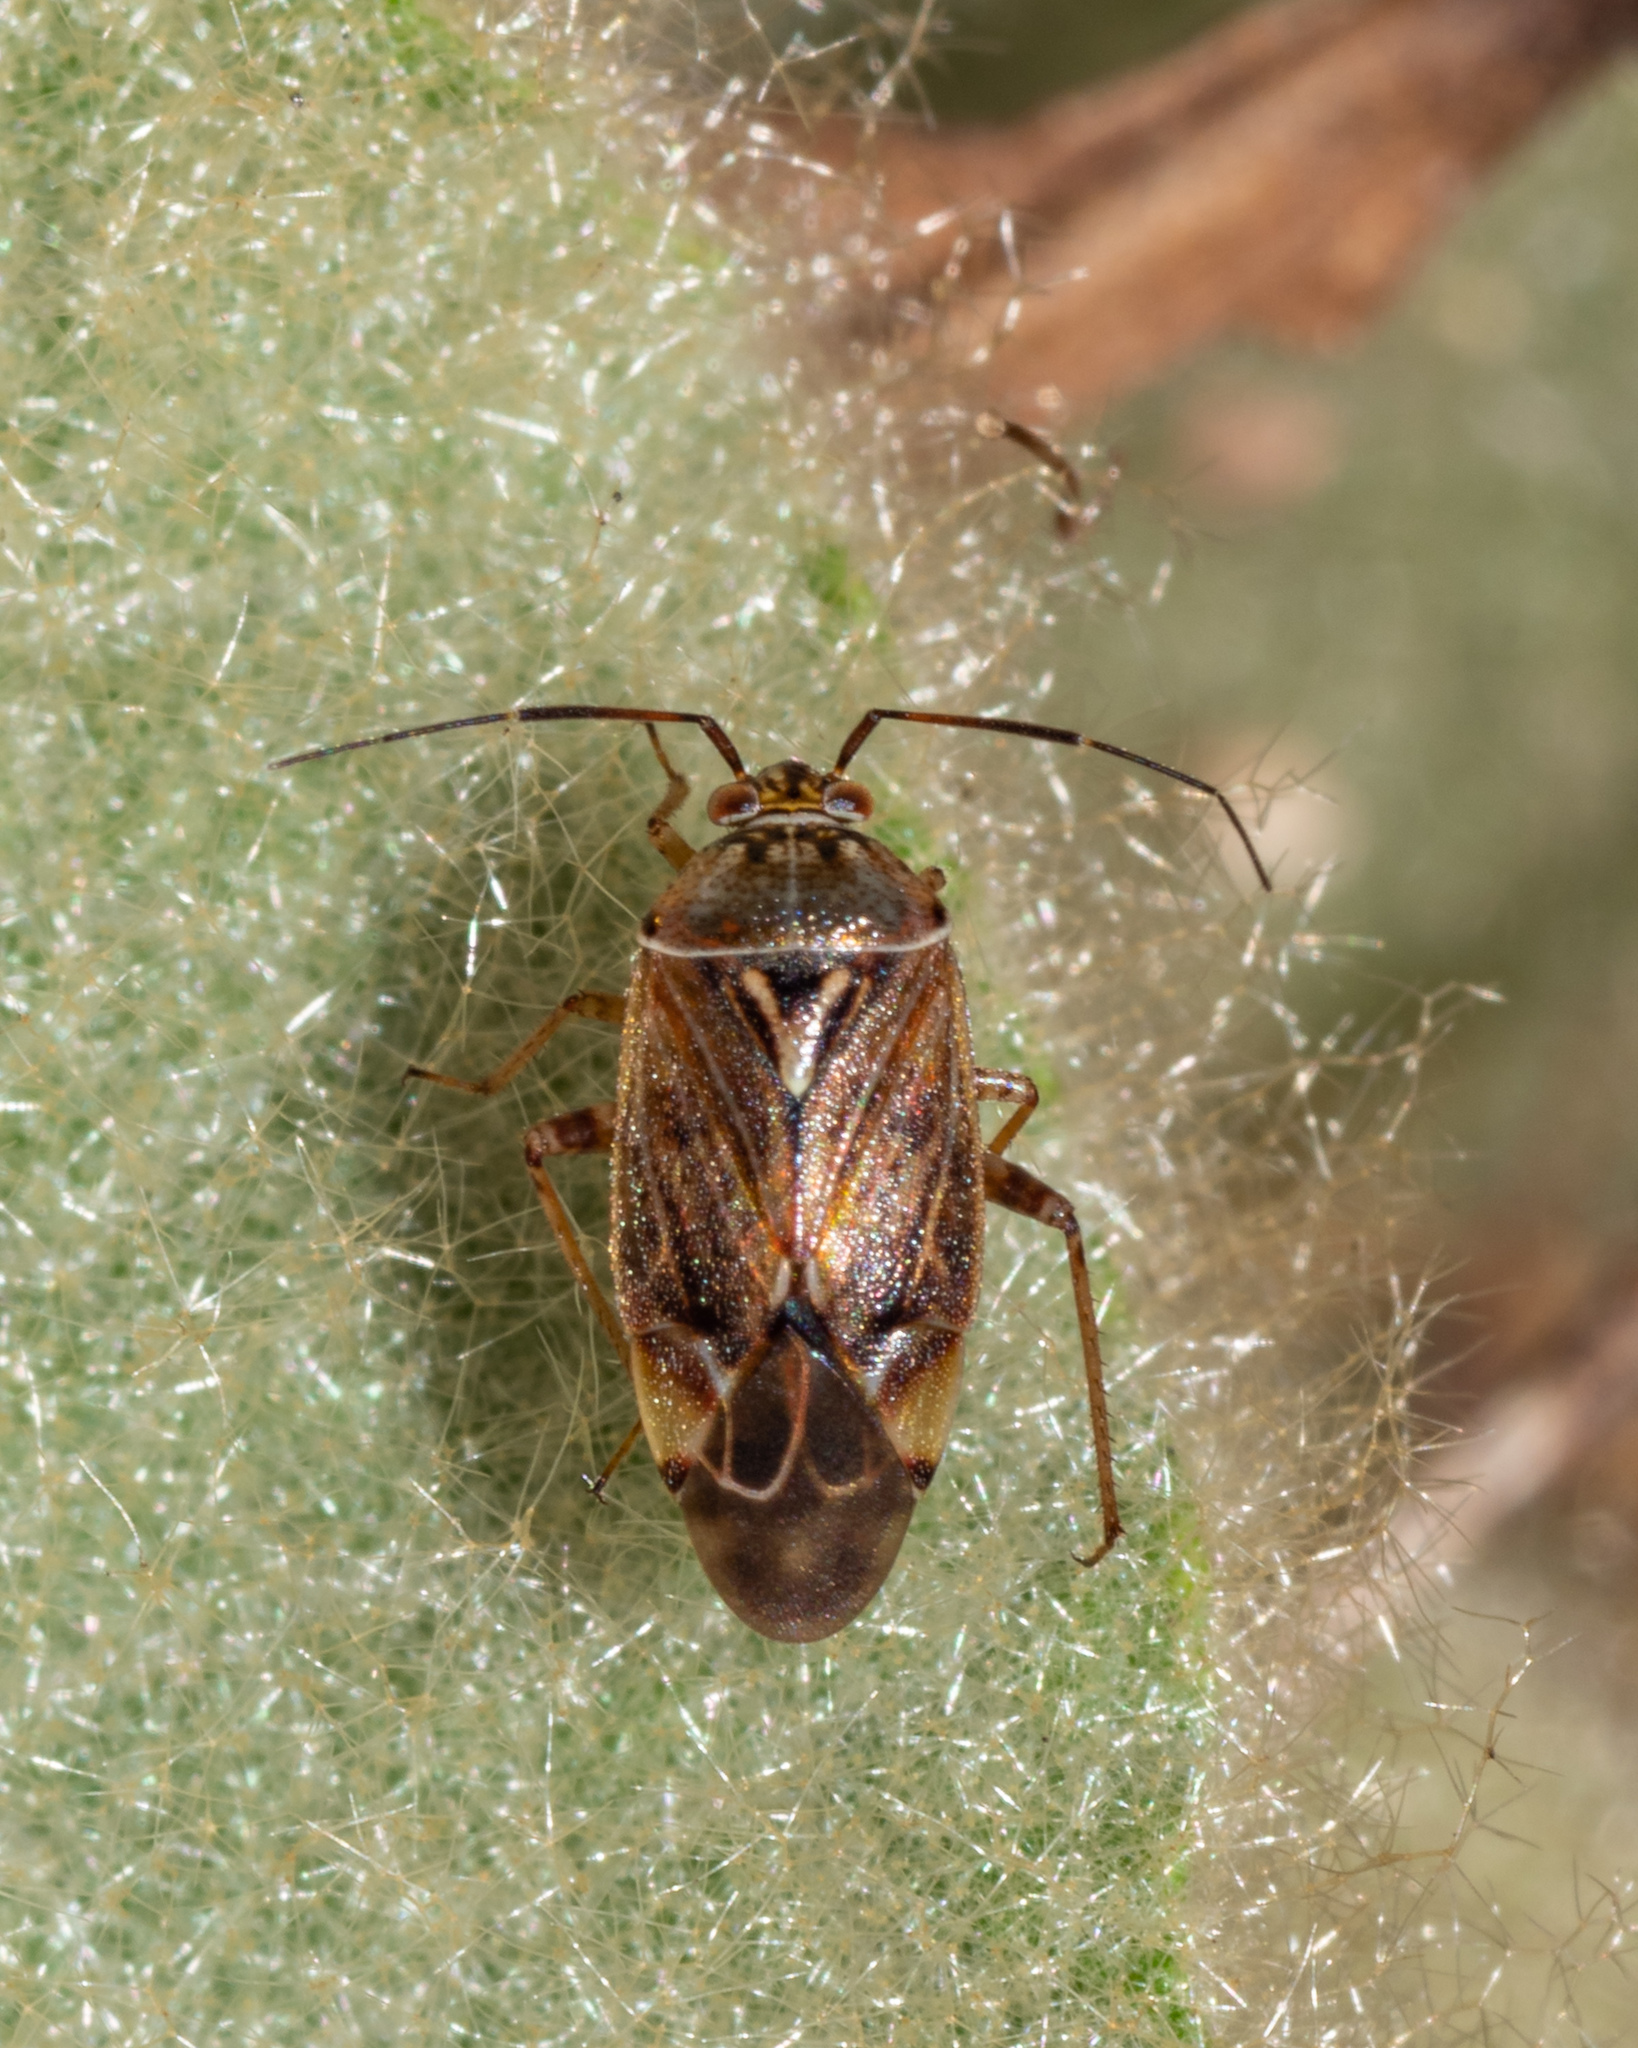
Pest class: lygus_bug